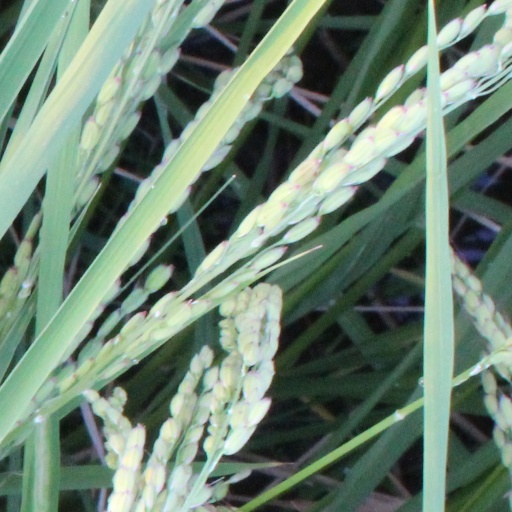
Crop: rice